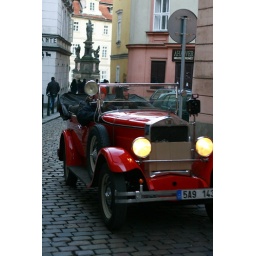
A red car going in the city of one hundred towers